Sublime (2007 film)

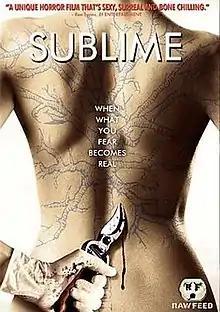
DVD cover

Sublime is a 2007 psychological horror film directed by Tony Krantz and written by Erik Jendresen. It is the second straight-to-DVD "Raw Feed" horror film from Warner Home Video, released on March 13, 2007. The film stars Tom Cavanagh, Kathleen York, Lawrence Hilton-Jacobs and Katherine Cunningham-Eves.